Jennifer Rubin (actress)

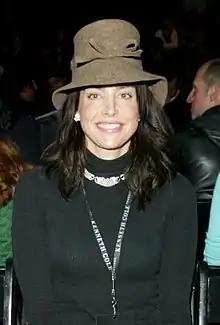

Jennifer Collene Rubin (born April 3, 1962) is an American actress. Her first major role was Taryn White in the 1987 horror film "" and has since starred in a variety of films including Andrew Fleming's "Bad Dreams" (1988), Marisa Silver's "Permanent Record" (1988), Oliver Stone's "The Doors" (1991), Alan Shapiro's "The Crush" (1993), Louis Venosta's "The Coriolis Effect" (1994), Christian Duguay's "Screamers" (1995), and the 2001 Dogme 95 inspired film "Reunion". Outside of film, Rubin has guest starred on a variety of television series such as "The Twilight Zone" (1987) and "Tales from the Crypt" (1992). In 2010, Rubin appeared as herself in the documentary "" and has since worked as a writer, producer and director on her original screenplays.